FK Partizan

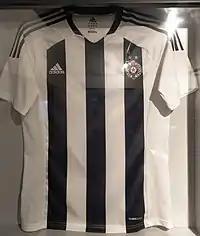
Partizan's home shirt for the 2011–12 campaign.

After the death of President Josip Broz Tito in 1980, ethnic tension grew in Yugoslavia, with the follow, that in the early 1990s the Yugoslav state began to fall apart, and the civil war broke out. At the end of May in 1992, the United Nations Security Council imposed sanctions against the country, which led to political isolation, economic decline and hyperinflation of the Yugoslav dinar, and finally dislodged Yugoslav football from the international scene. The disintegration of Yugoslavia, the Yugoslav wars from 1991 to 1995, the resulting difficulties, as well as the sanctions had hit all Yugoslav clubs hard. After the breakup of SFR Yugoslavia in 1991, a new Yugoslavia was formed out from Serbia and Montenegro and was named FR Yugoslavia. Notwithstanding, Partizan won during the war two titles in a row, in 1993 and 1994. The next two championships Partizan won came in 1996 and 1997, but after only few years of peace, the Yugoslav clubs stood again before difficult times. Between 1998 and 1999, peace was broken again because the situation in Kosovo worsened with continued clashes between Yugoslav security forces and the Kosovo Liberation Army. The confrontations led to the Kosovo War and finally to the NATO bombing of Yugoslavia, which started four days after the 112th Red Star–Partizan derby, and this without a UN Mandate. The bombing campaign was criticized, especially for the number of civilian casualties that resulted from the bombing. By this time, Partizan won in 1999 a further championship title, again during a war.